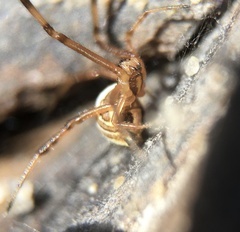
Species: Lactrodectus_hesperus